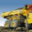
Label: truck